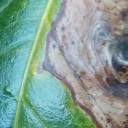
Label: Phoma